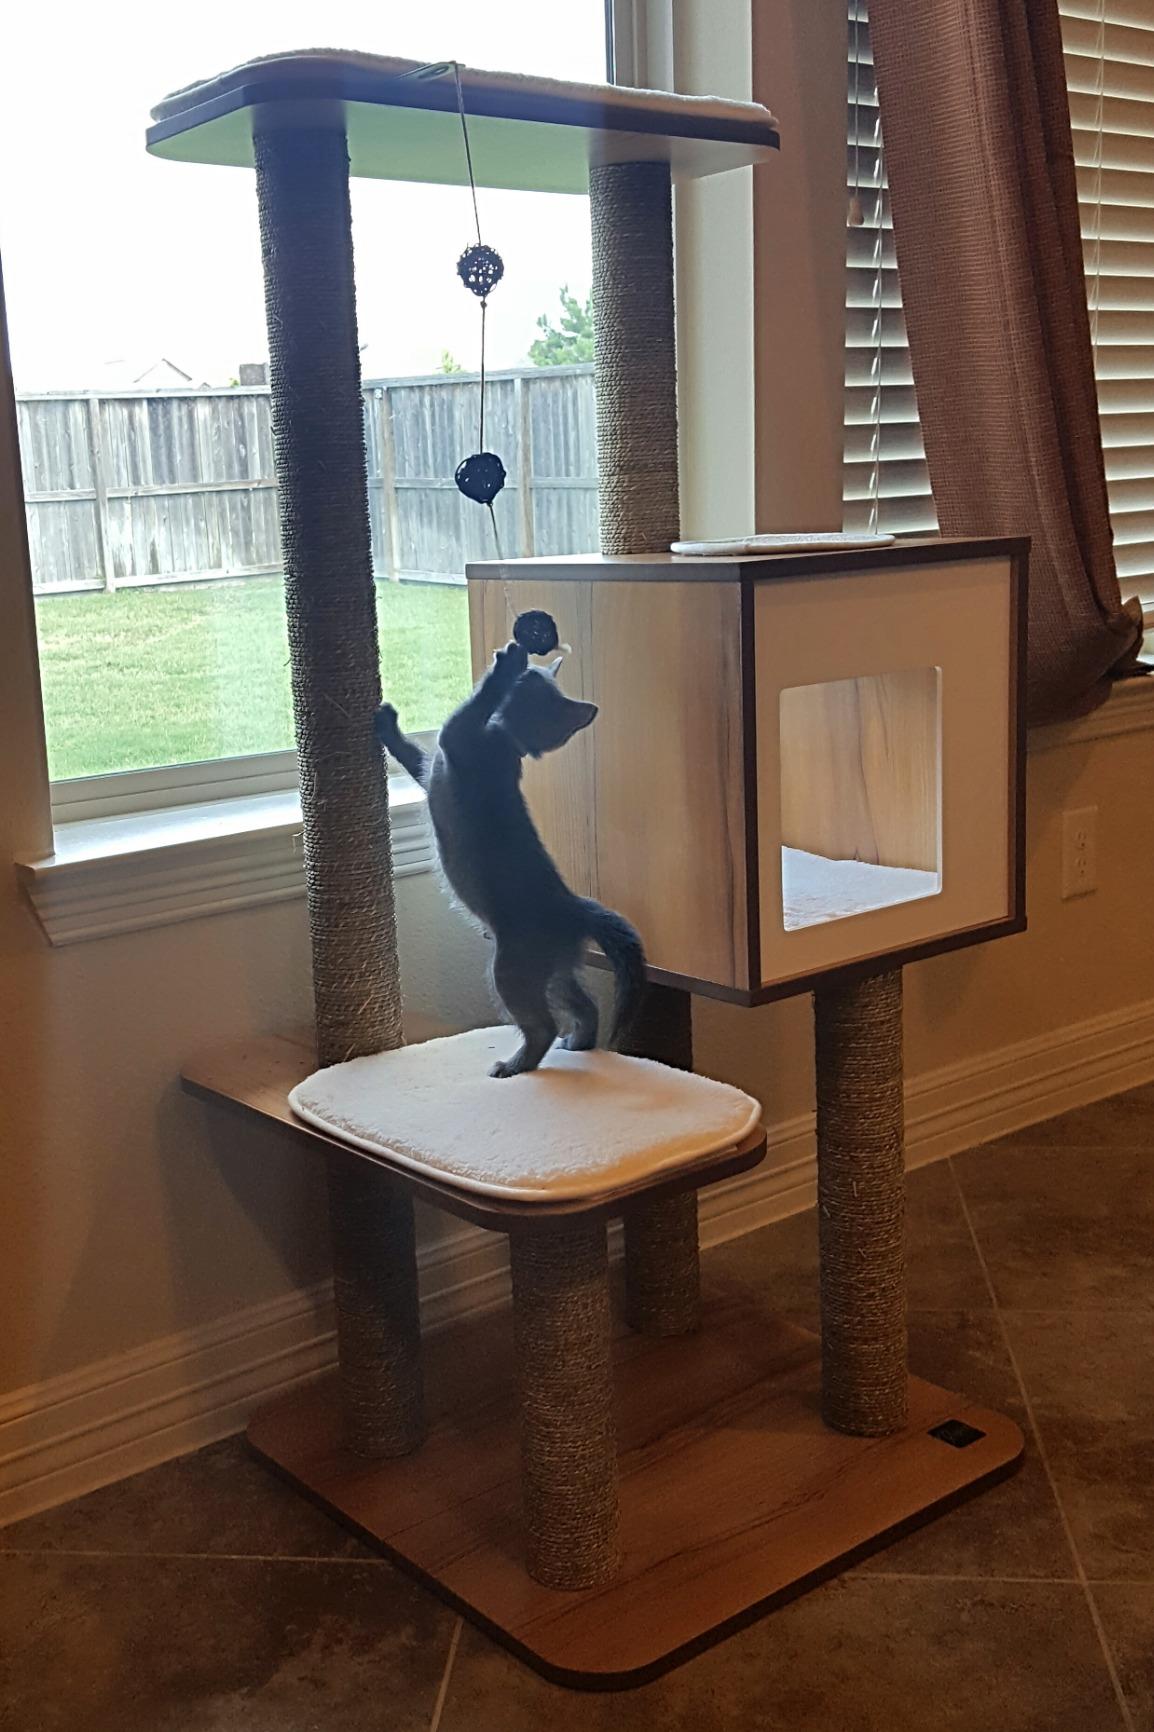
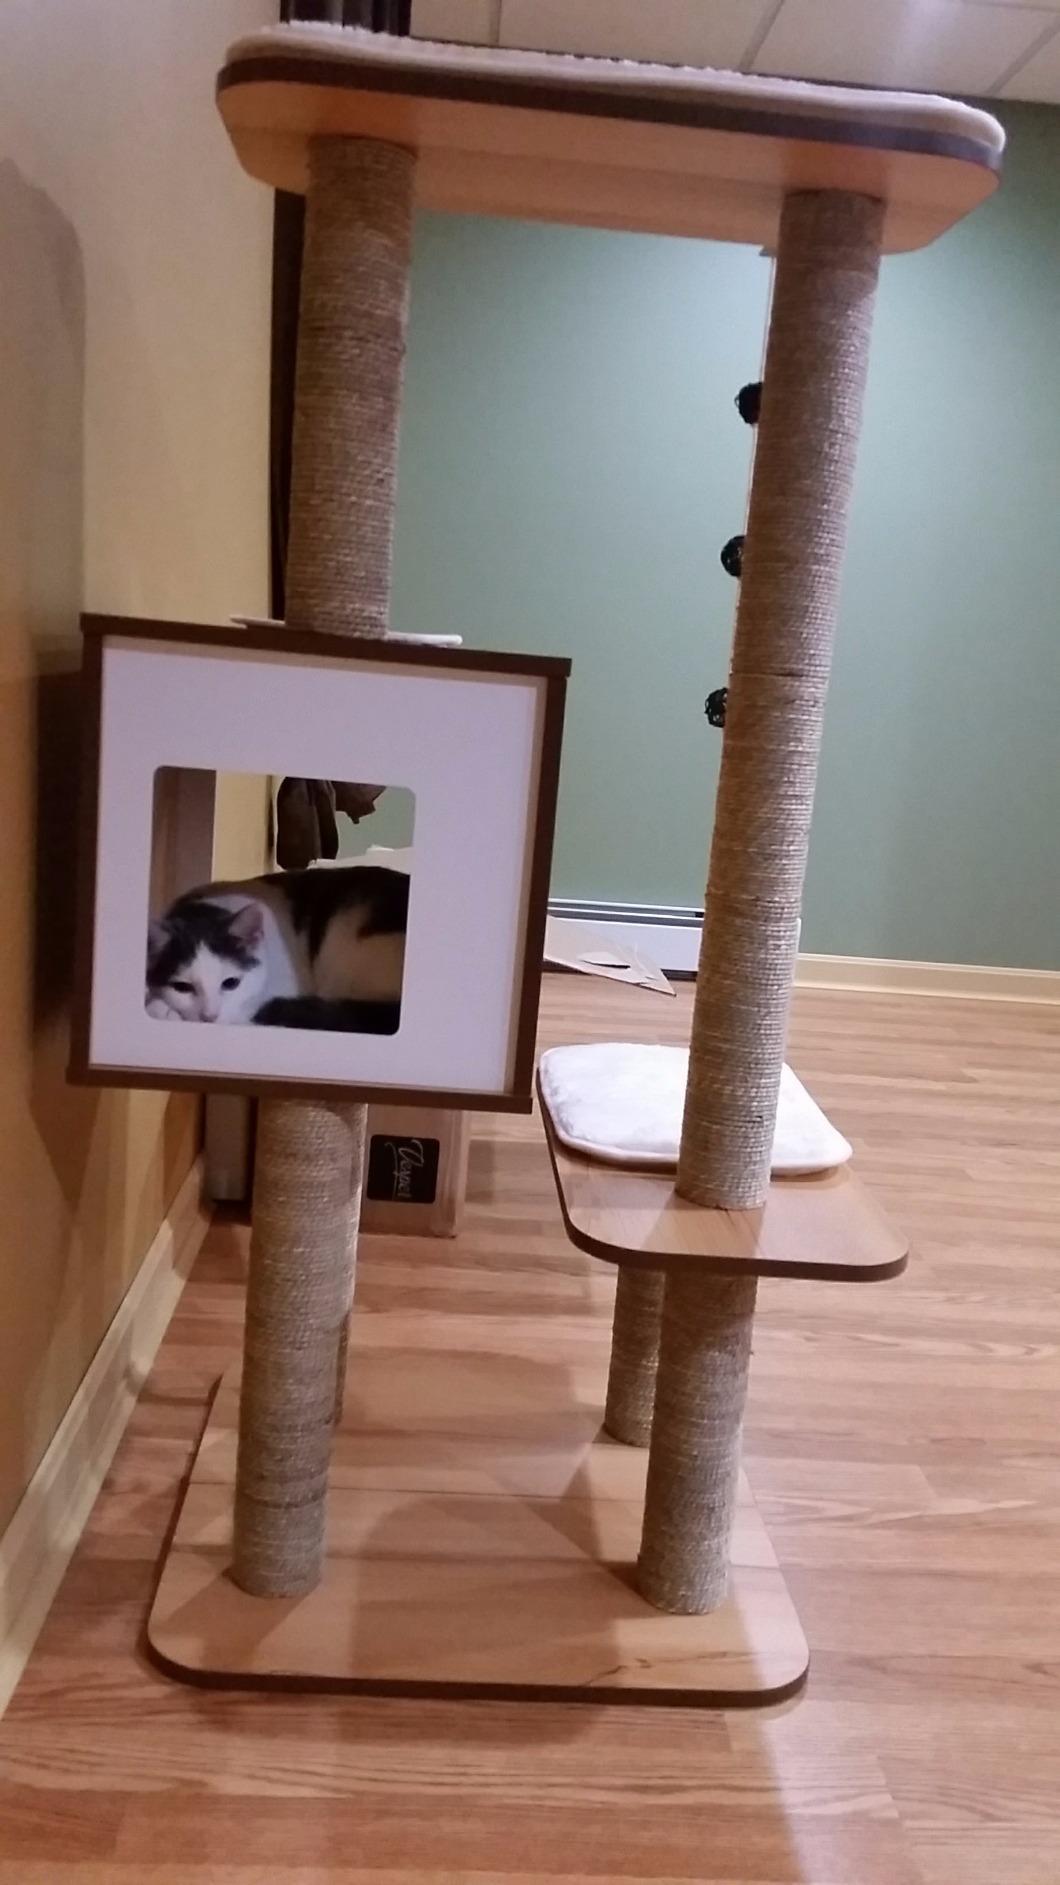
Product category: items_cat tree
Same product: yes